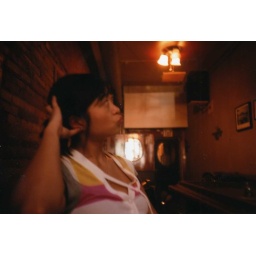
hole in the wall bar